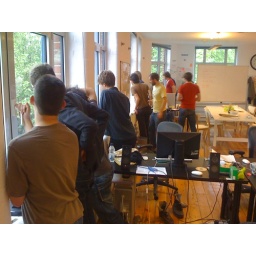
Fire in the building opposite the office